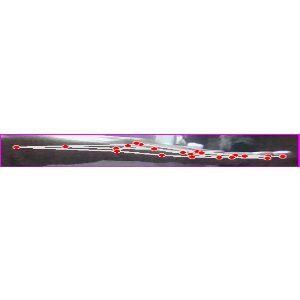
अक्षर: ज